Zak Starkey

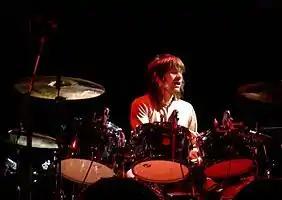
Starkey performing with the Who in 2008

Zak Richard Starkey (born 13 September 1965) is an English rock drummer who toured and recorded with the Who from 1996 to 2025. Other musicians and bands he has worked with include Oasis, Johnny Marr, the Icicle Works, the Lightning Seeds, and the Semantics. He is the son of the Beatles' drummer Ringo Starr and Maureen Starkey.